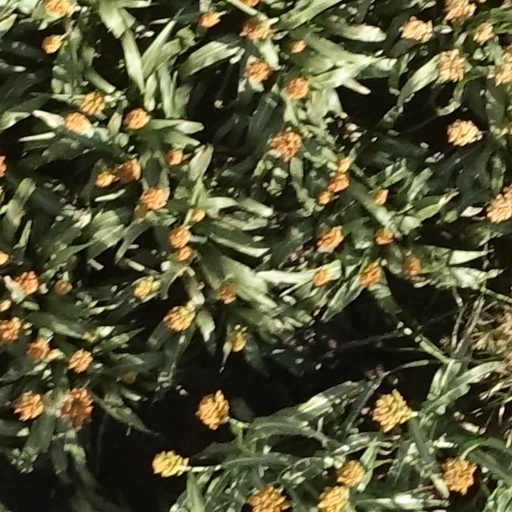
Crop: sorghum